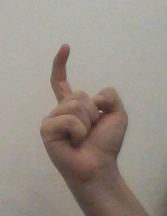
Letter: ra